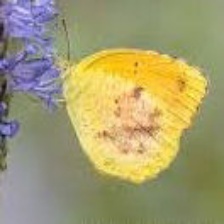
Species: SLEEPY ORANGE
Butterfly family (ImageNet category): sulphur_butterfly